Hawalaat

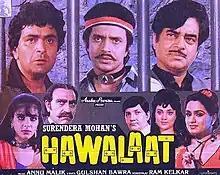

Hawalaat is a 1987 Indian Hindi-language action film directed by Surendra Mohan. It stars an ensemble cast of Shatrughan Sinha, Mithun Chakraborty, Rishi Kapoor, Padmini Kolhapure in lead roles.